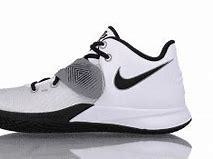
Brand: Nike
Model: Kyrie Flytrap 3